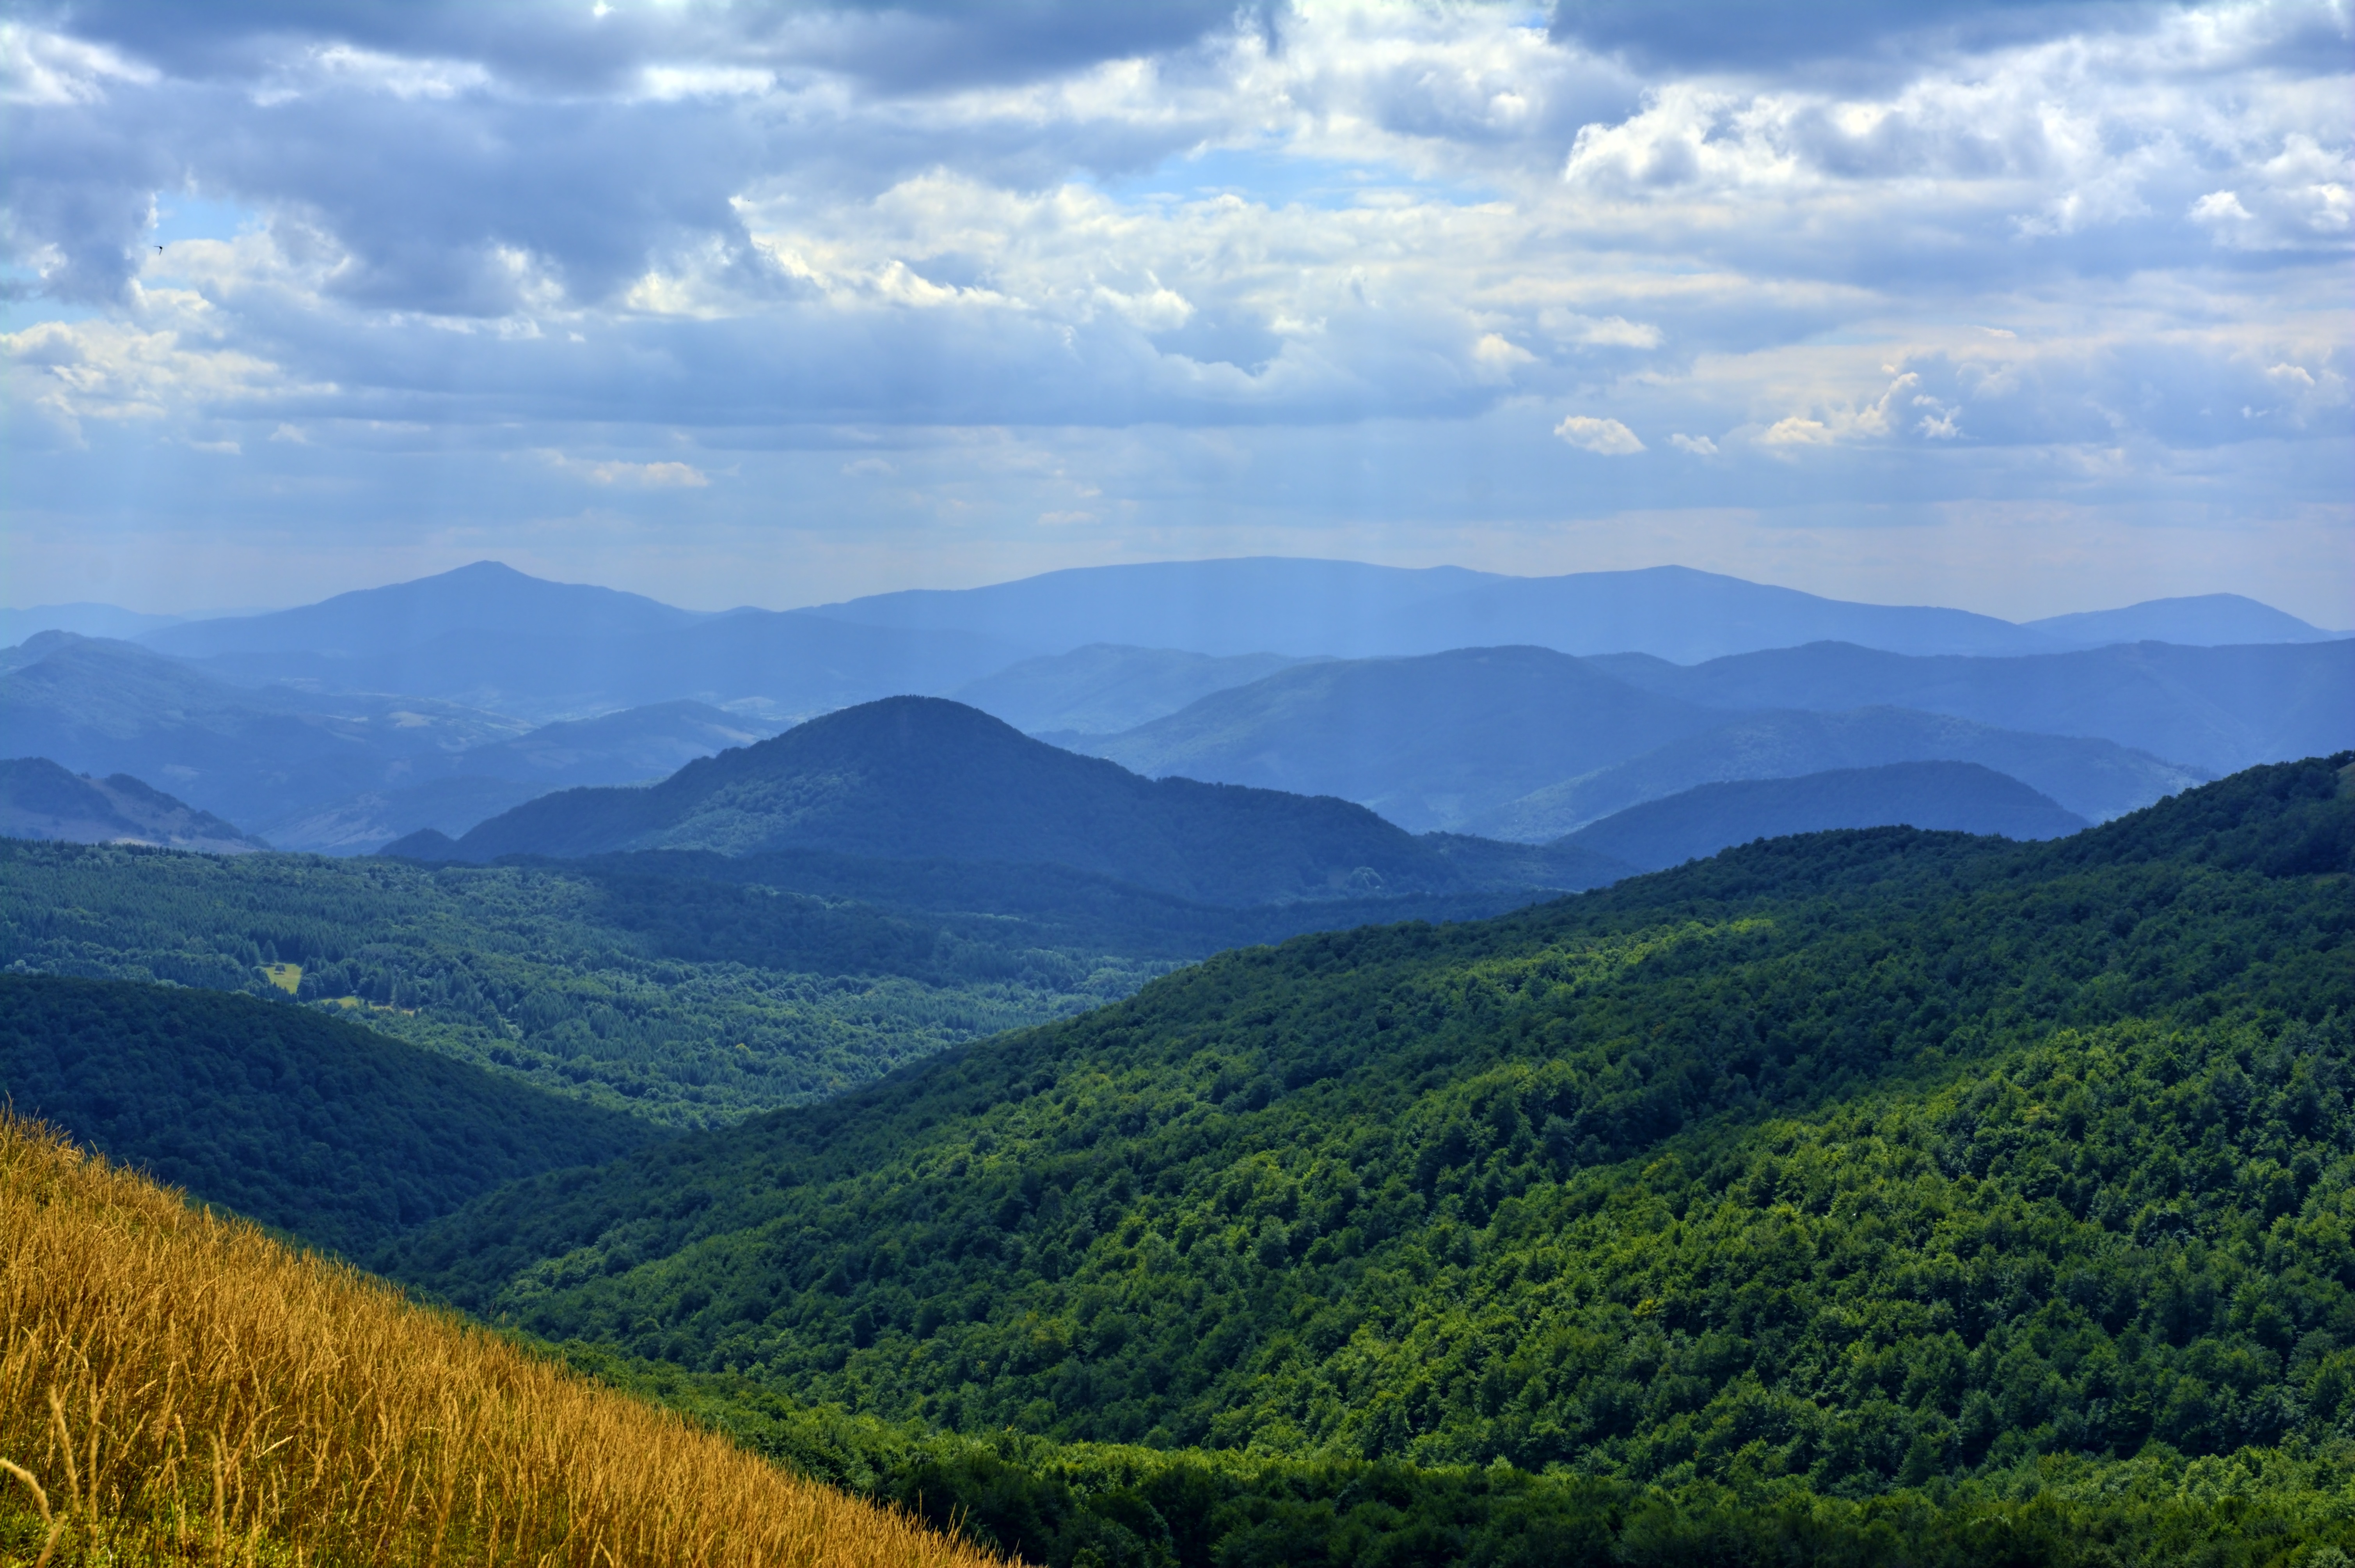
landscape, tree, nature, forest, grass, horizon, wilderness, mountain, cloud, sky, trail, field, meadow, morning, hill, view, valley, mountain range, panorama, travel, green, holiday, blue, tourism, highland, ridge, plain, blue sky, top view, sunny, colors, holidays, mountains, alps, grassland, poland, plateau, fell, habitat, time of year, ecosystem, tops, the silence, peace of mind, rural area, landform, bieszczady, the horizon, beech berdo, tarnica, natural environment, geographical feature, atmospheric phenomenon, mountainous landforms